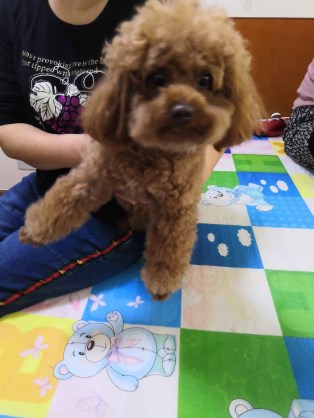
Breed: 7449-n000128-teddy